204 Kallisto

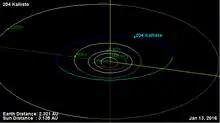
Orbital diagram

204 Kallisto is a fairly typical, although sizeable Main belt asteroid. It is classified as an S-type asteroid. Like other asteroids of its type, it is light in colour. It was discovered by Johann Palisa on 8 October 1879, in Pola, and was named after the same nymph Callisto in Greek mythology as Jupiter's moon Callisto.